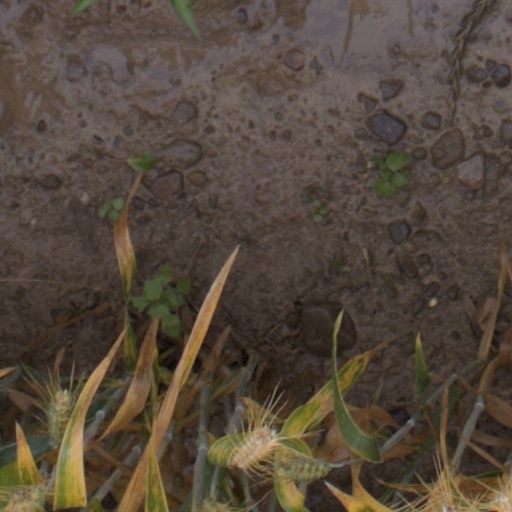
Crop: wheat